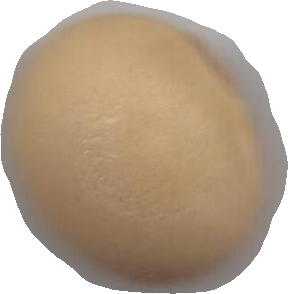
Variety: Dega